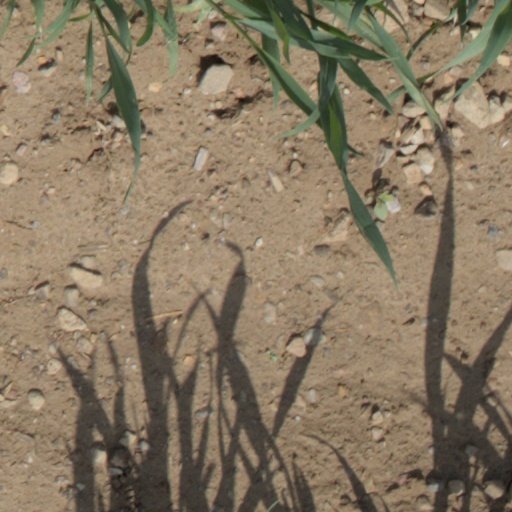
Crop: wheat